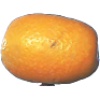
Label: Kumquats 1